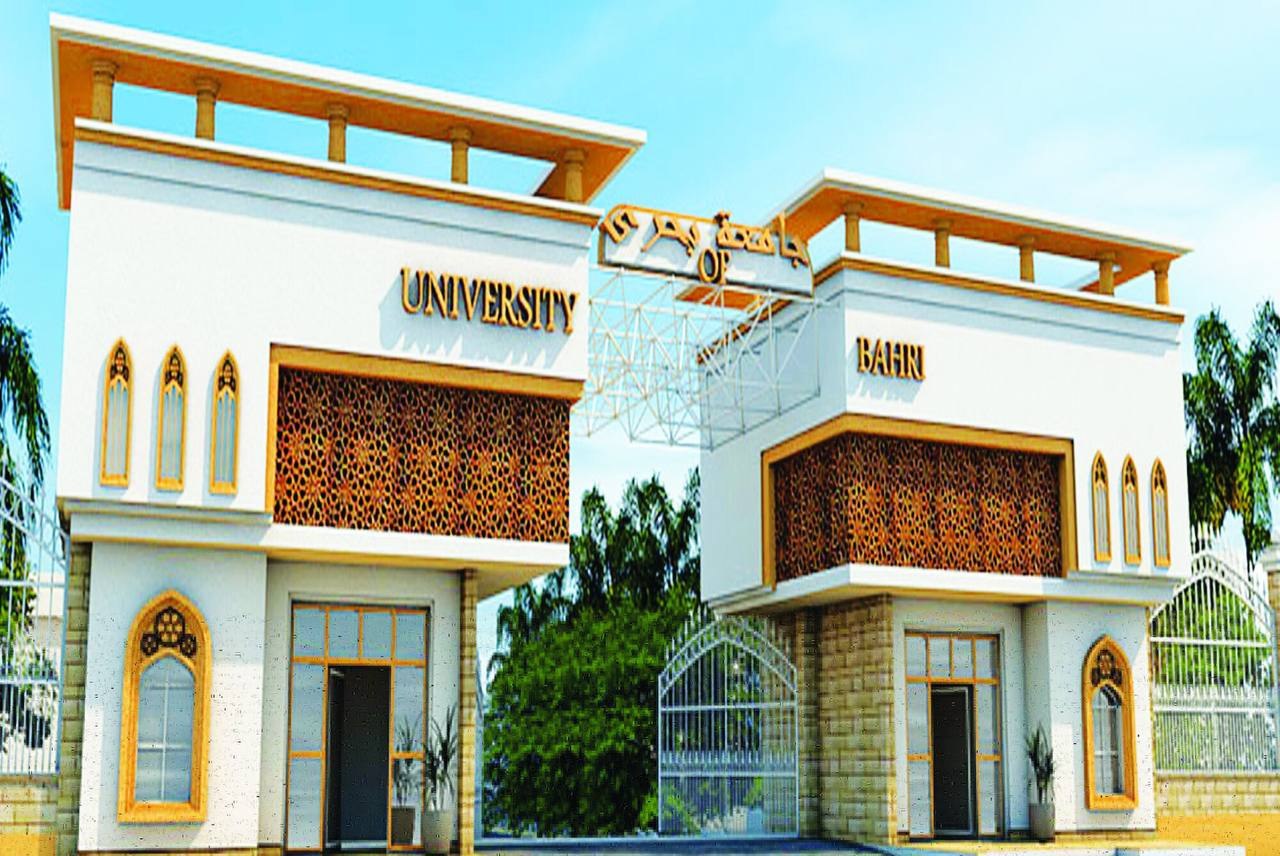
الوصف بالفصحى: بوابة مدخل المجمع الرئيسي في جامعة كرري، لونها أبيض وبرتقالي
الوصف بالعامية السودانية: بوابة مدخل المجمع الرئيسي في جامعة كرري لونو ابيض برتقالي
التصنيف: Public Spaces & Infrastructure